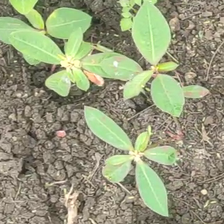
Weed species: Moti_dudhi(Euphorbia_geneculata_L)